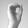
ASL letter: O